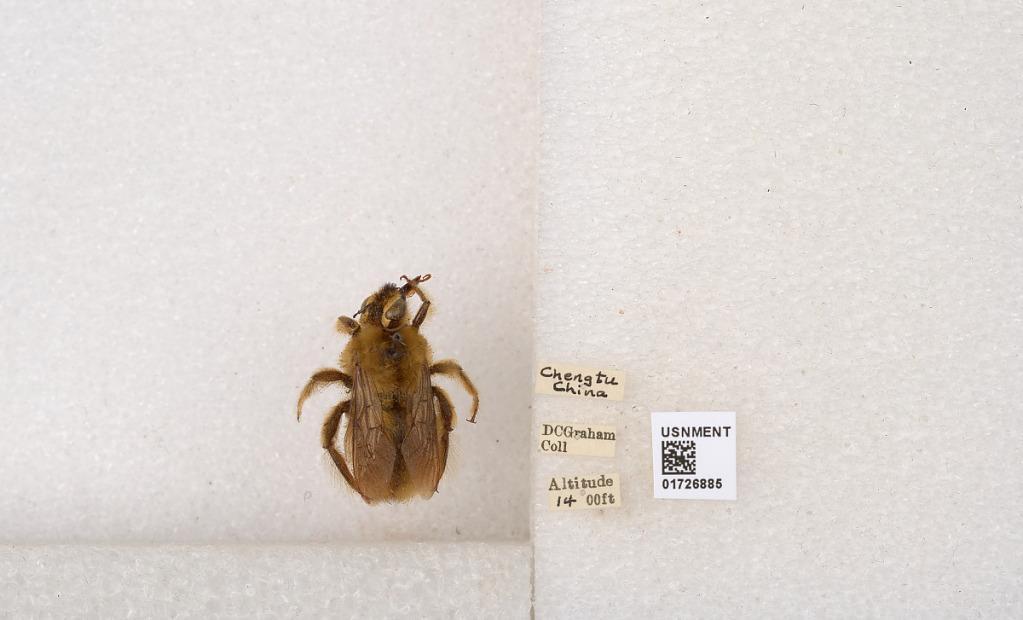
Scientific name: Xylocopa (Mesotrichia) latipes (Drury)
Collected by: D. Graham
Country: China
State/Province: Sichuan
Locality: Chengtu